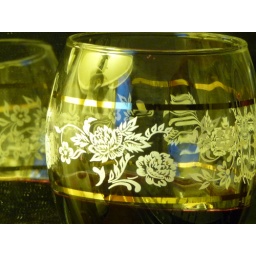
Existing light. Computer screen and compact florescent in a dingy lamp shade.